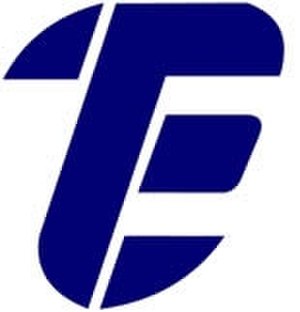
Centro Federal de Educação Tecnológica Celso Suckow da Fonseca
Logo for Educação Tecnológica
Centro Federal de Educação Tecnológica Celso Suckow da Fonseca er et anset universitet i Rio de Janeiro, Brasilien. Uddannelsesinstitutionen blev grundlagt i 1909 og havde i 2010 ca. 13.623 studerende.